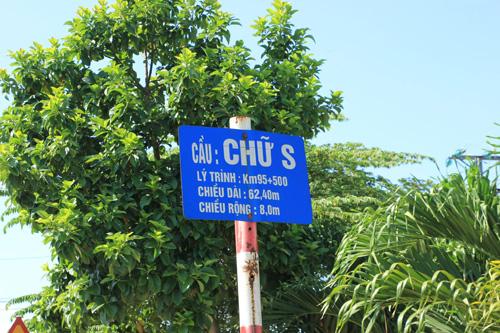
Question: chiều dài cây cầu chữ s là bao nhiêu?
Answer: chiều dài cây cầu chữ s là 62, 40 m